Adrian Kowanek

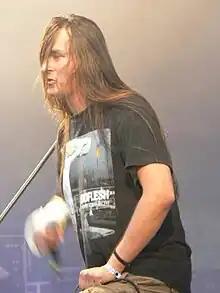
Kowanek performing in 2006

Adrian Kowanek (born 4 October 1977), also known as Covan, is a Polish musician who was the former lead vocalist of the death metal bands Atrophia Red Sun and Decapitated. He was also the touring vocalist for technical death metal band Sceptic.